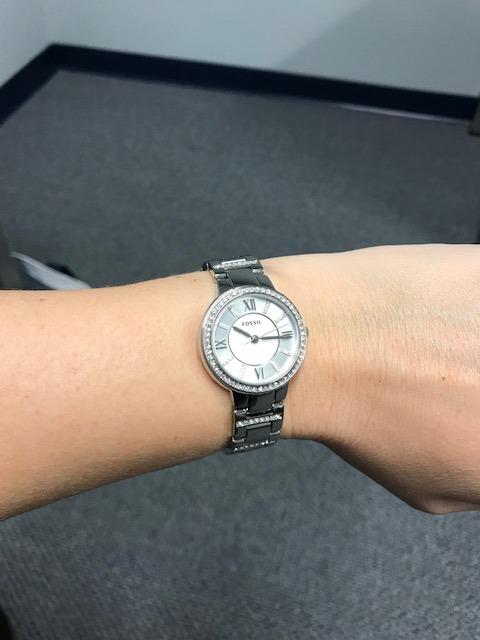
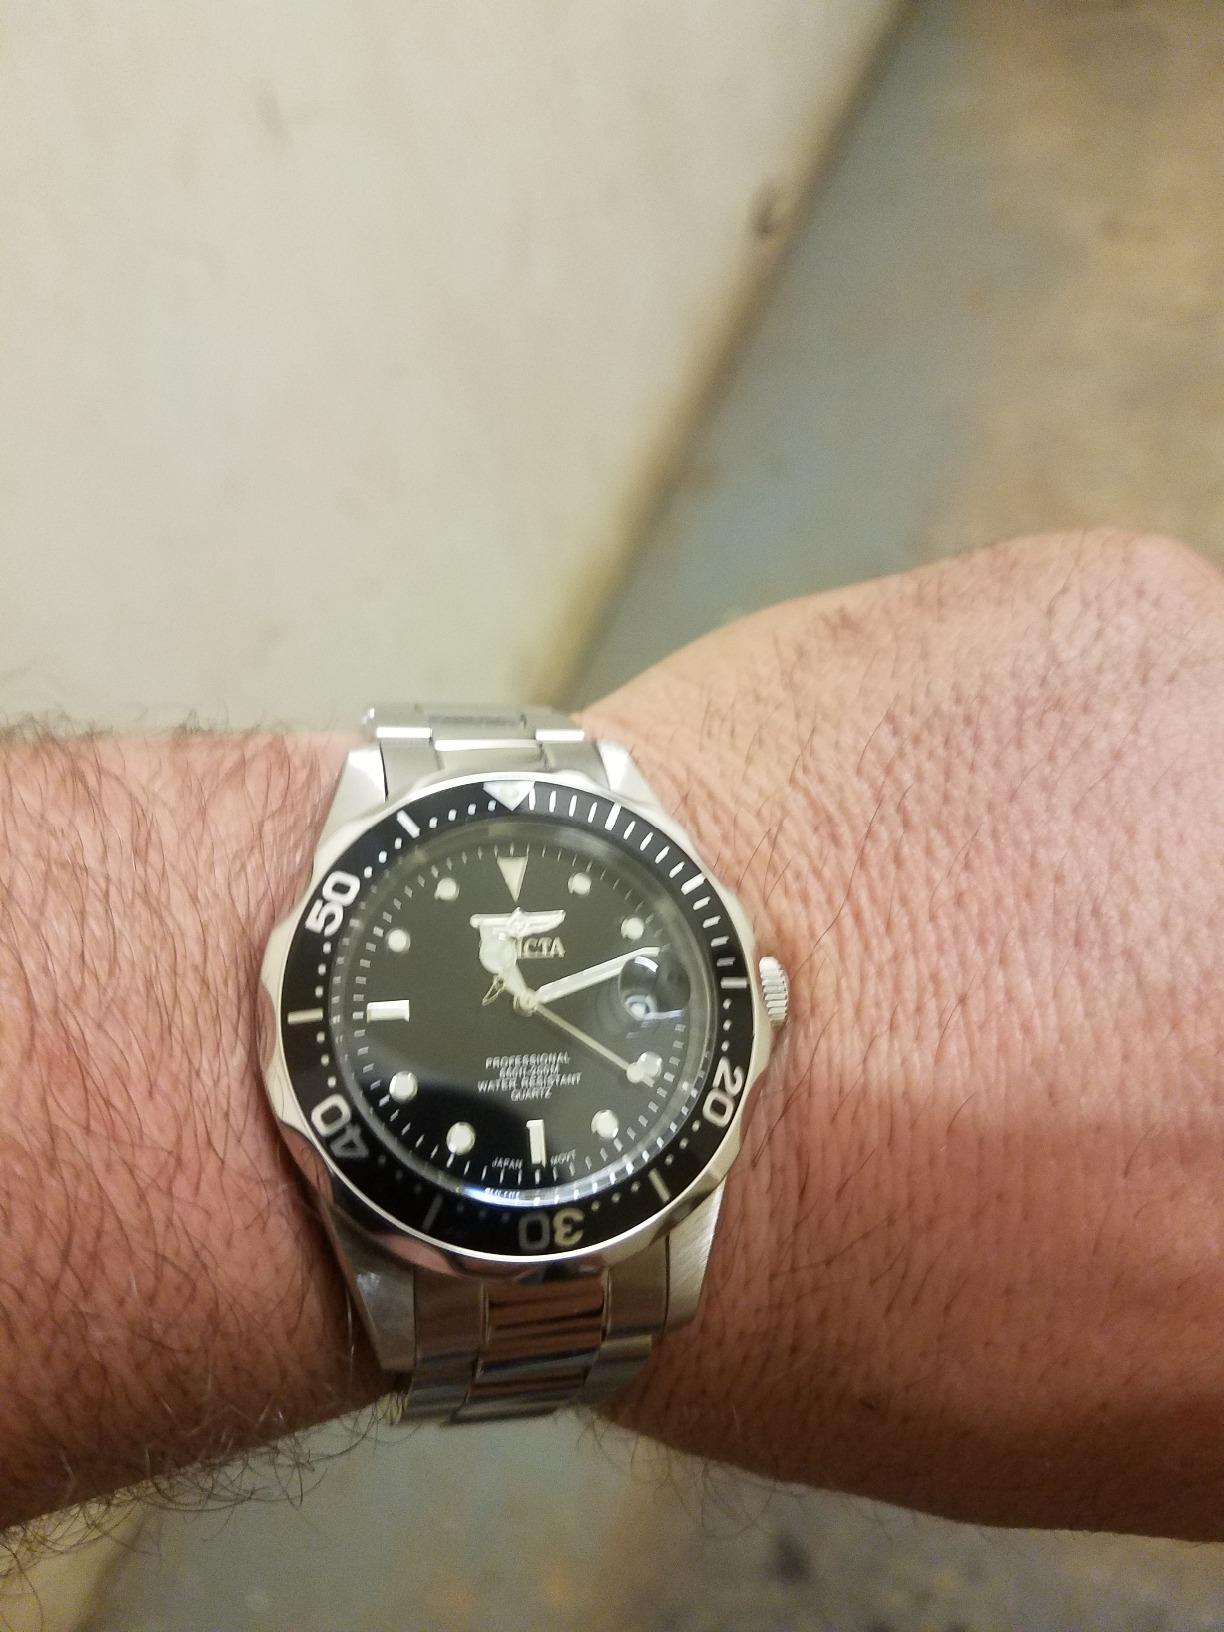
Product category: accessories_watch
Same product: no